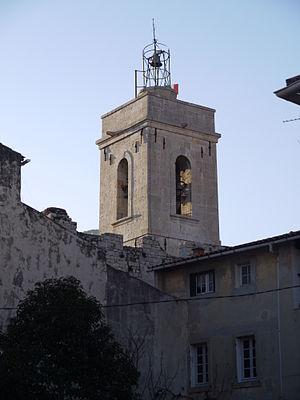
Cet article recense les monuments historiques du Var, en France.
La Valette-du-Var est une commune française située dans le département du Var en région Provence-Alpes-Côte d'Azur.
Pierre Chabert ou - en occitan et selon la norme classique - Pèire Chabèrt est un écrivain provençal de langue d'oc du XVIIᵉ originaire de La Valette, près de Toulon.